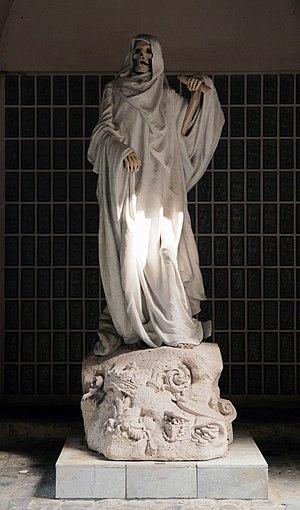
La Mort (Death), Henri Allouard, 1910. La Mort est représentée écrasant des symboles de la vanité. La statue est érigée dans l'ancien couvent des Cordeliers, rue de l'École-de-Médecine, 6e arrondissement de Paris
Henri Émile Allouard, dit Henri Allouard, né à Paris le 11 juillet 1844 et mort à Paris 15ᵉ le 12 août 1929, est un peintre et sculpteur français.